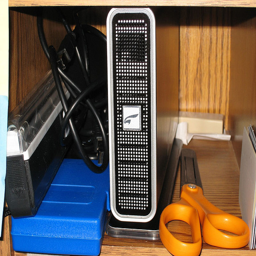
Scissor sit next to electronic items on a shelf.
A pair of yellow handled scissors sits next to some equipment on a shelf.
A modem, scissors and other household items are displayed.
Electronic equipment and tools stored on a small shelf
Scissors, wire, and other objects on a desk.